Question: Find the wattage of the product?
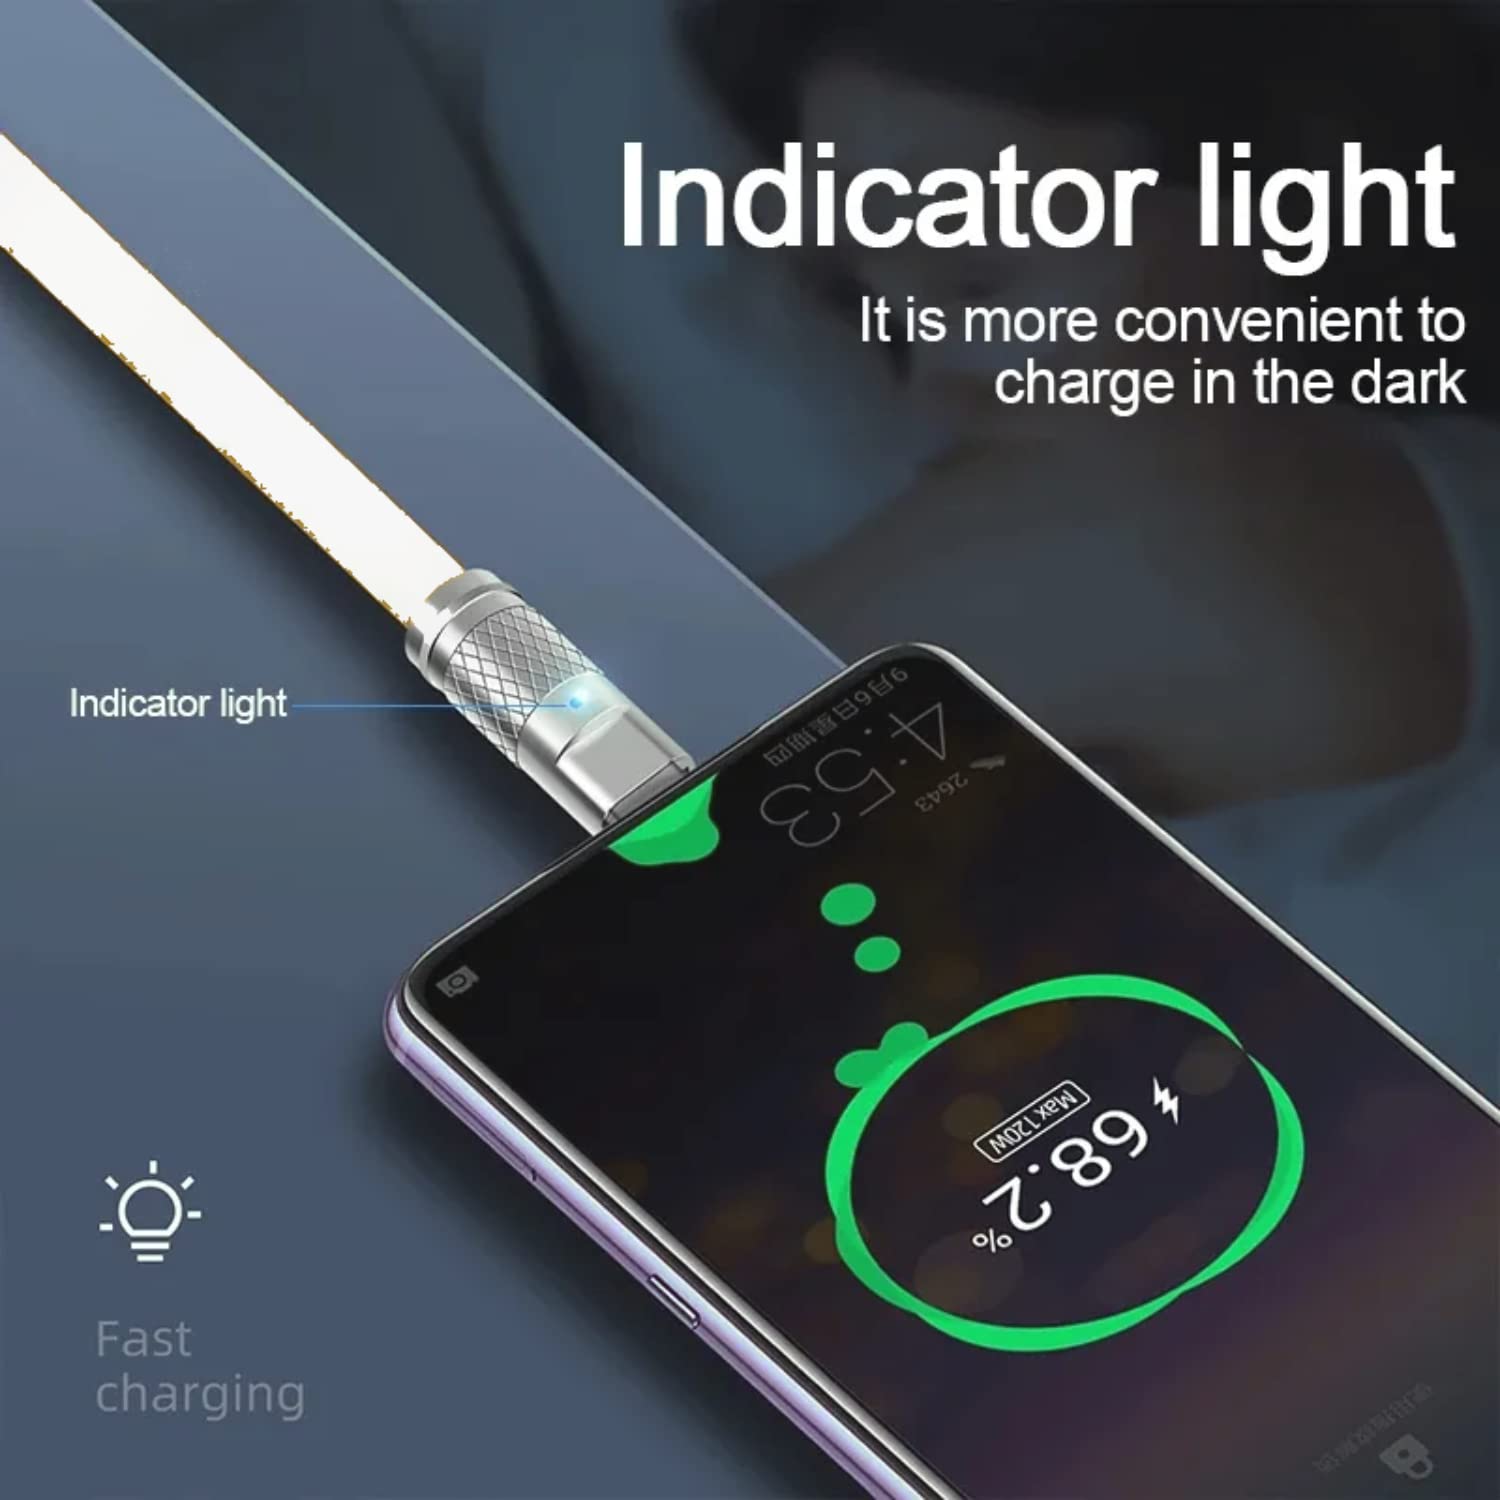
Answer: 120.0 watt